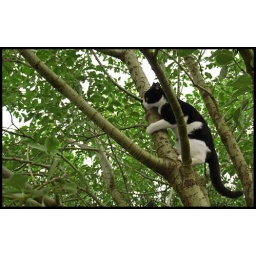
This cat got chased up a tree by a small dog in Slakki, a petting zoo in southern Iceland.